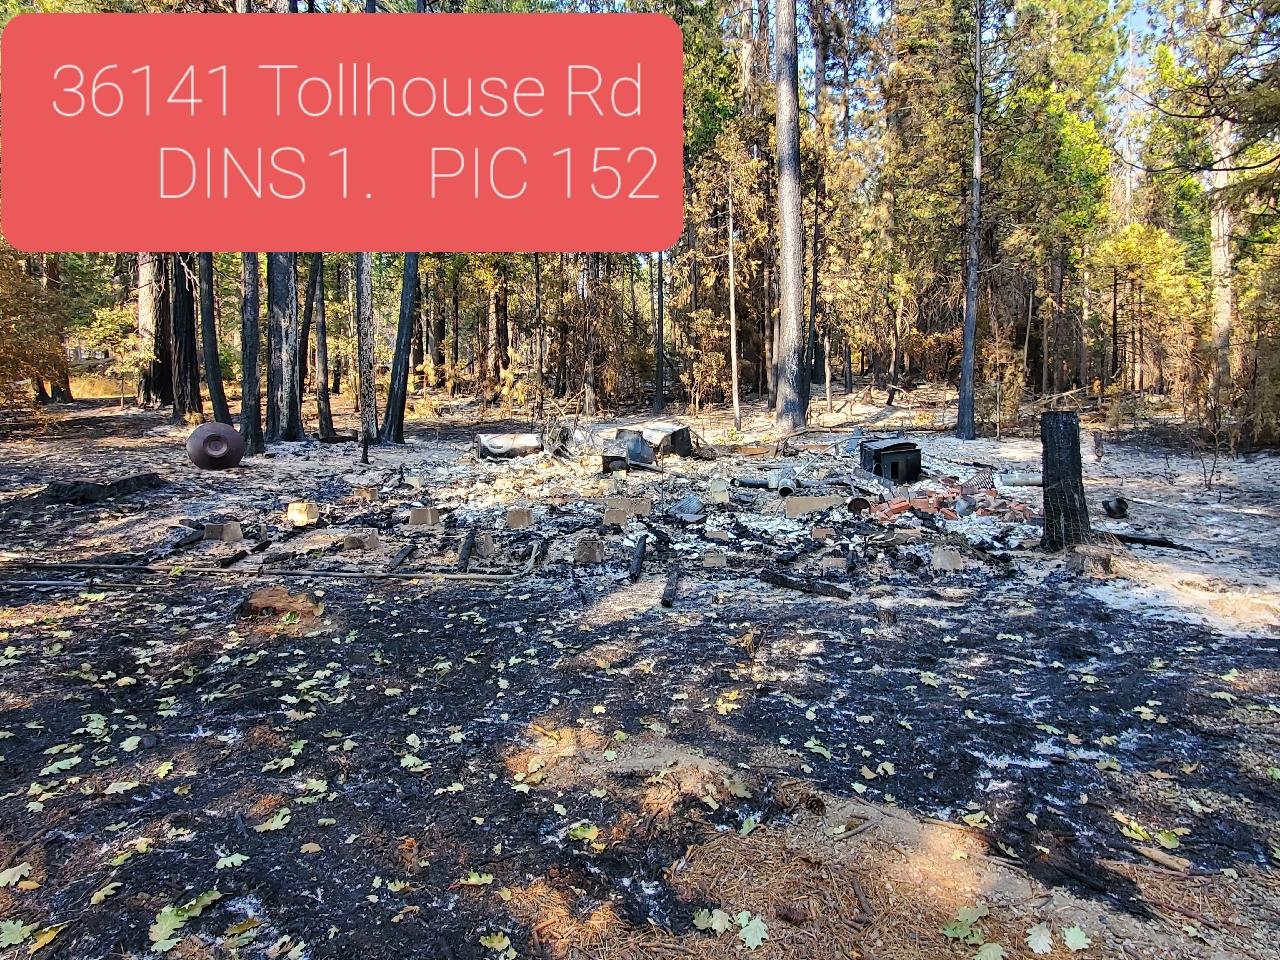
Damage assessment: destroyed